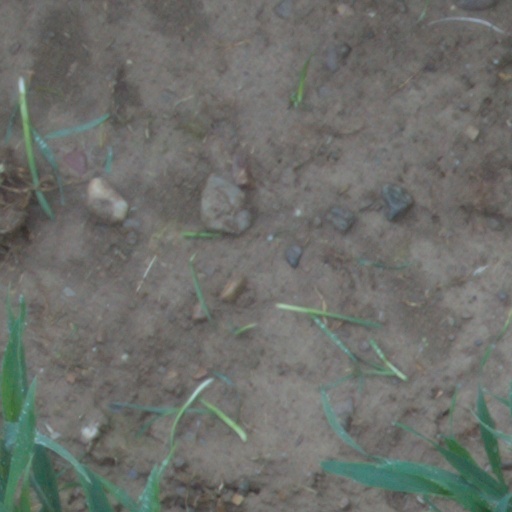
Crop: wheat